Benjamin Warren Couch

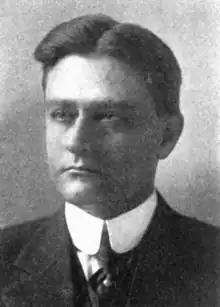

Benjamin Warren Couch (August 19, 1873 – November 4, 1945) was a New Hampshire lawyer and politician.